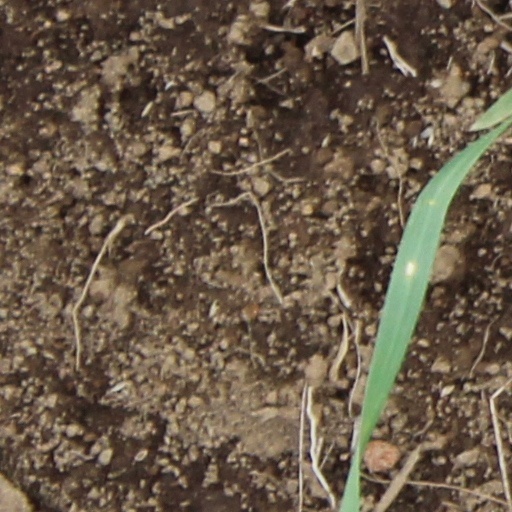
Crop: wheat